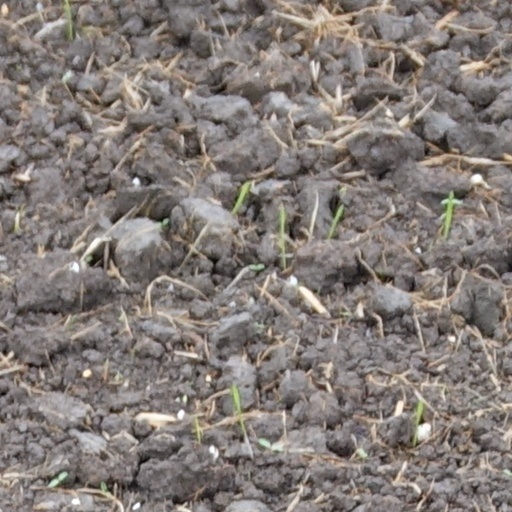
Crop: wheat